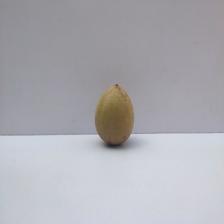
Size: Small